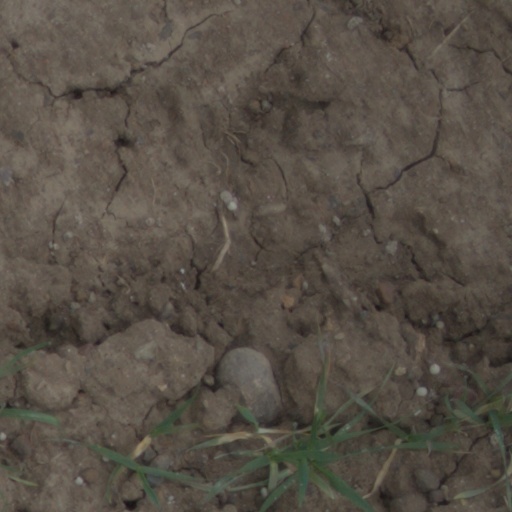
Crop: wheat